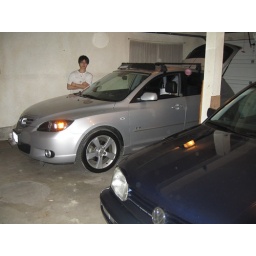
One last time, my and my brother's car in the old house garage.